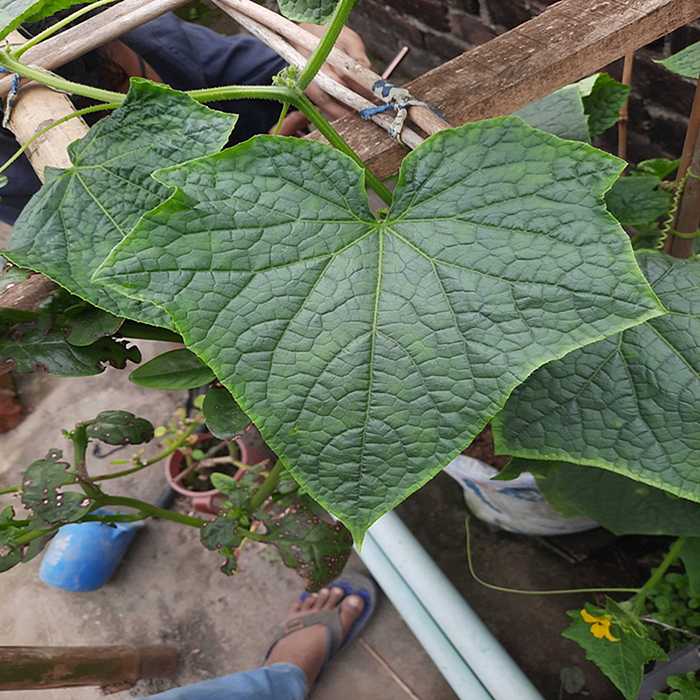
Plant: Cucumber
Label: Fresh leaf